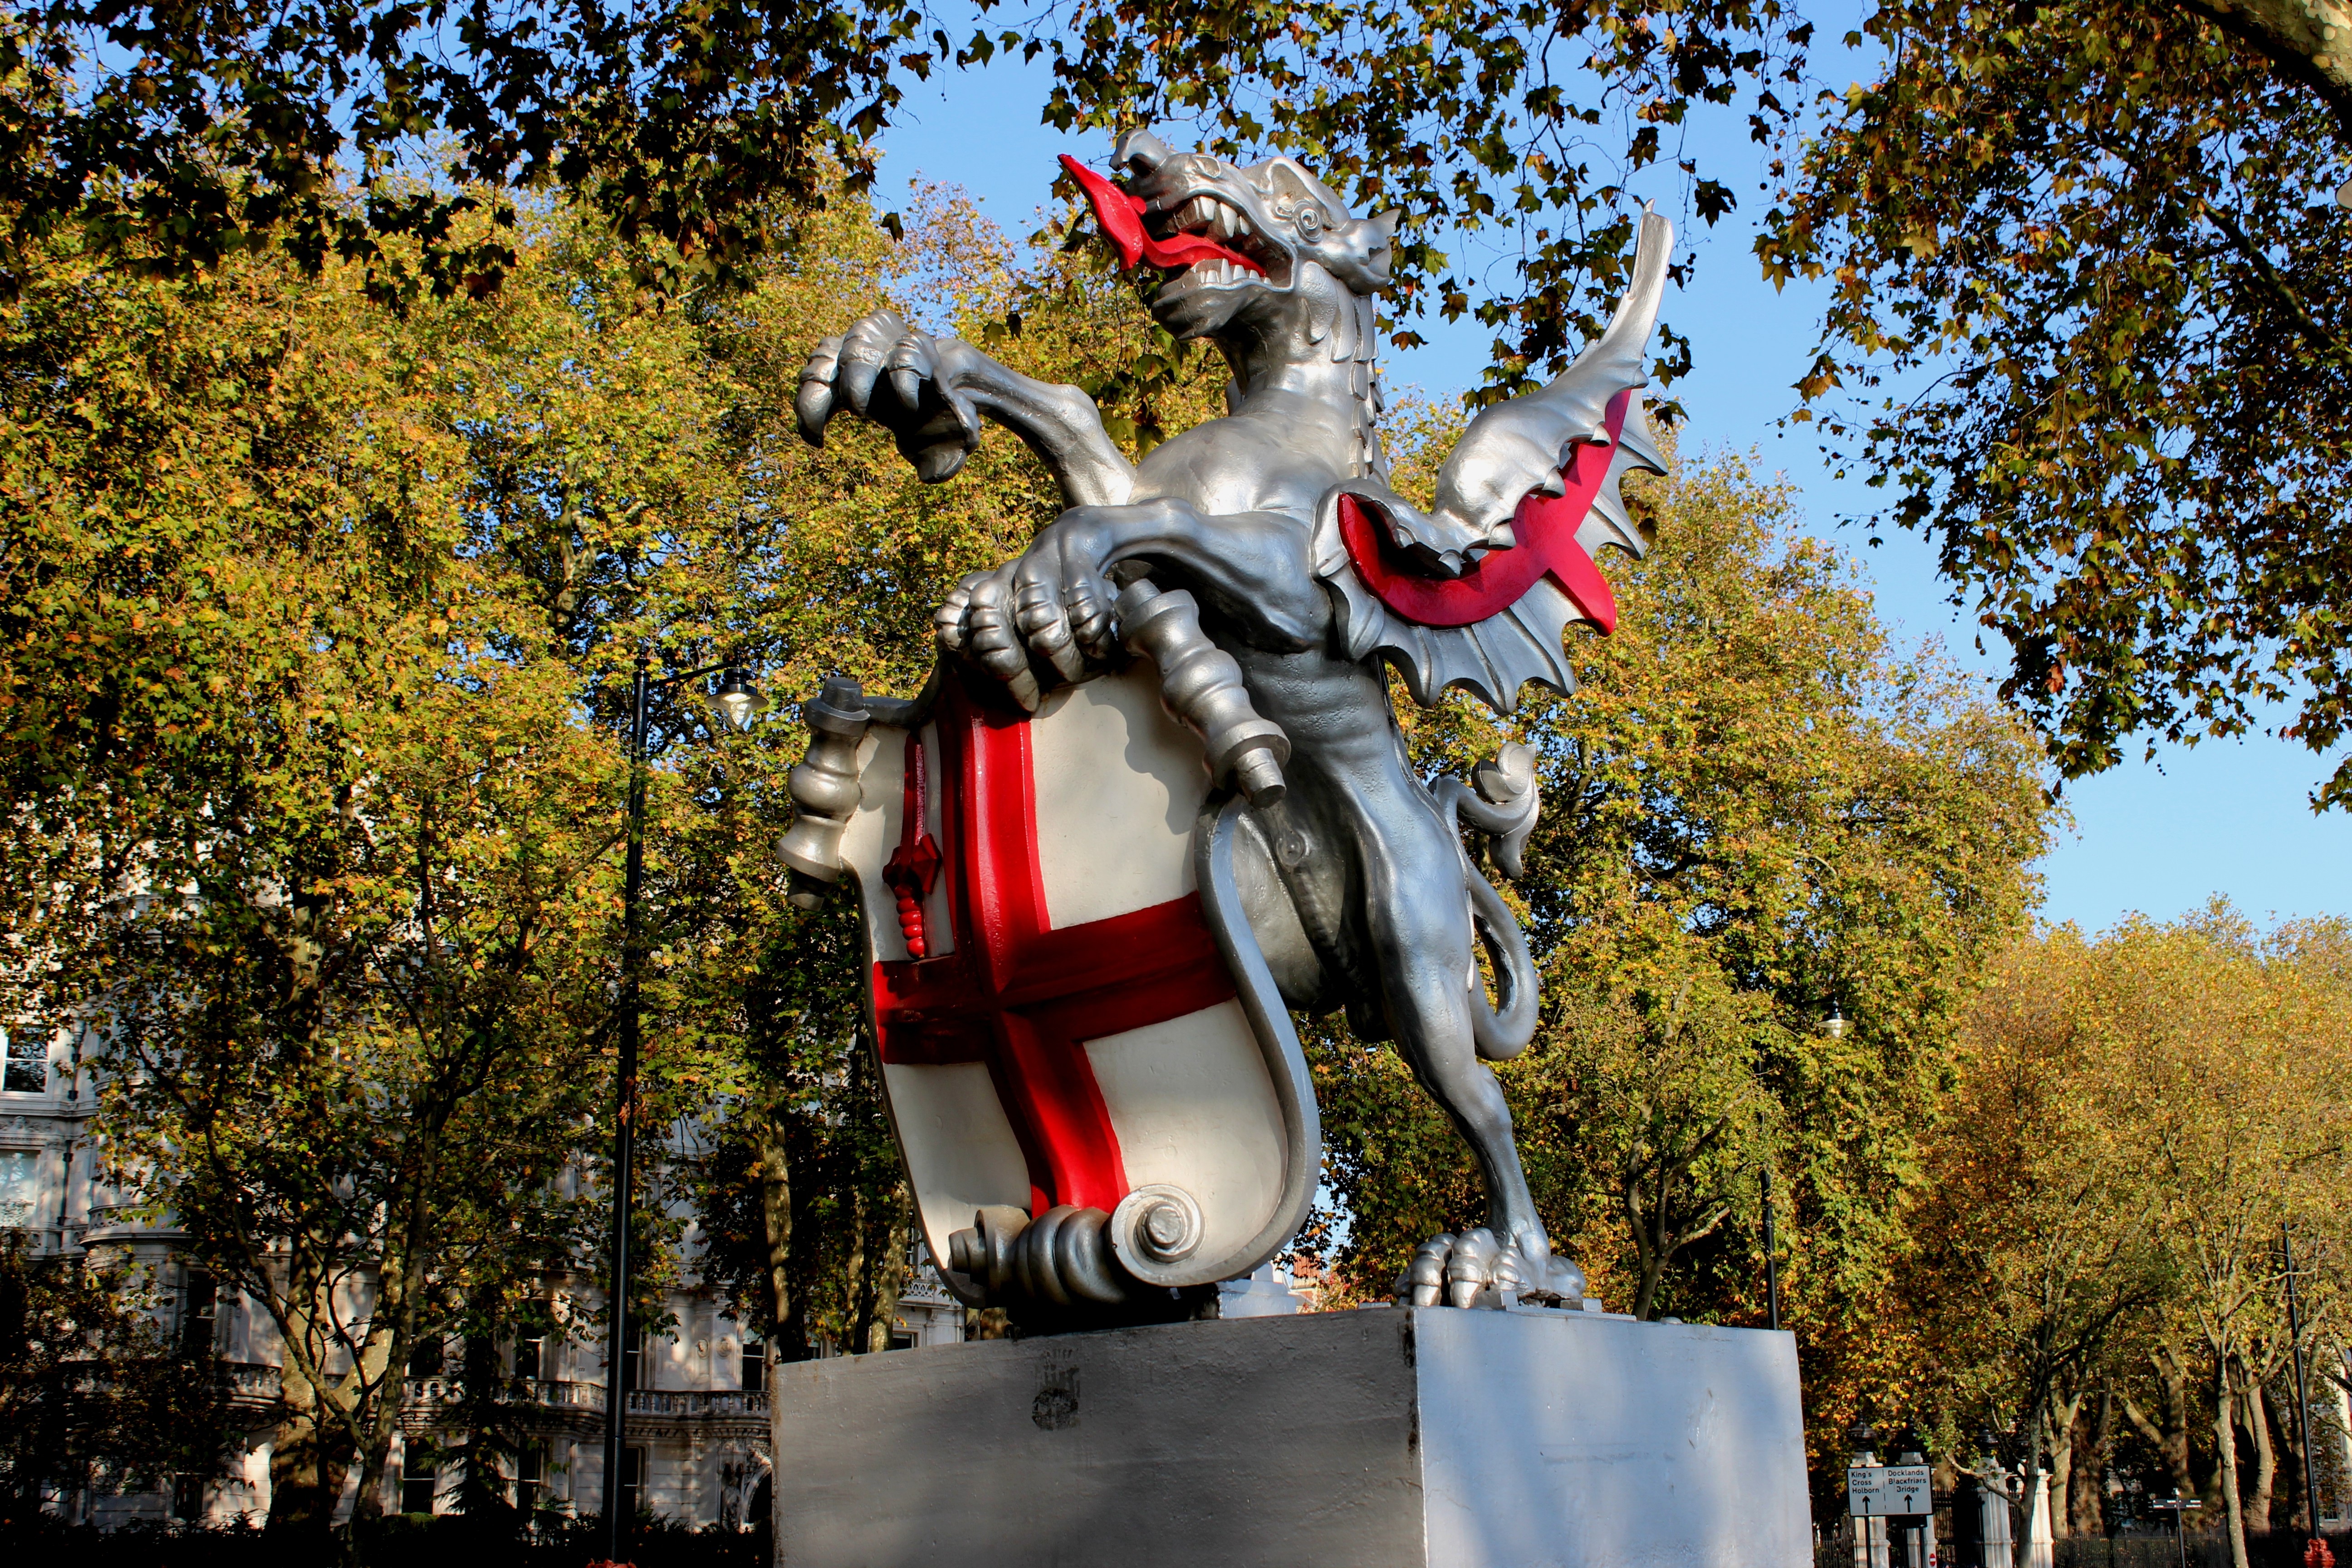
tree, city, river, monument, statue, tower, park, cross, england, sculpture, london, art, dragon, thames, costume, st george, city of london